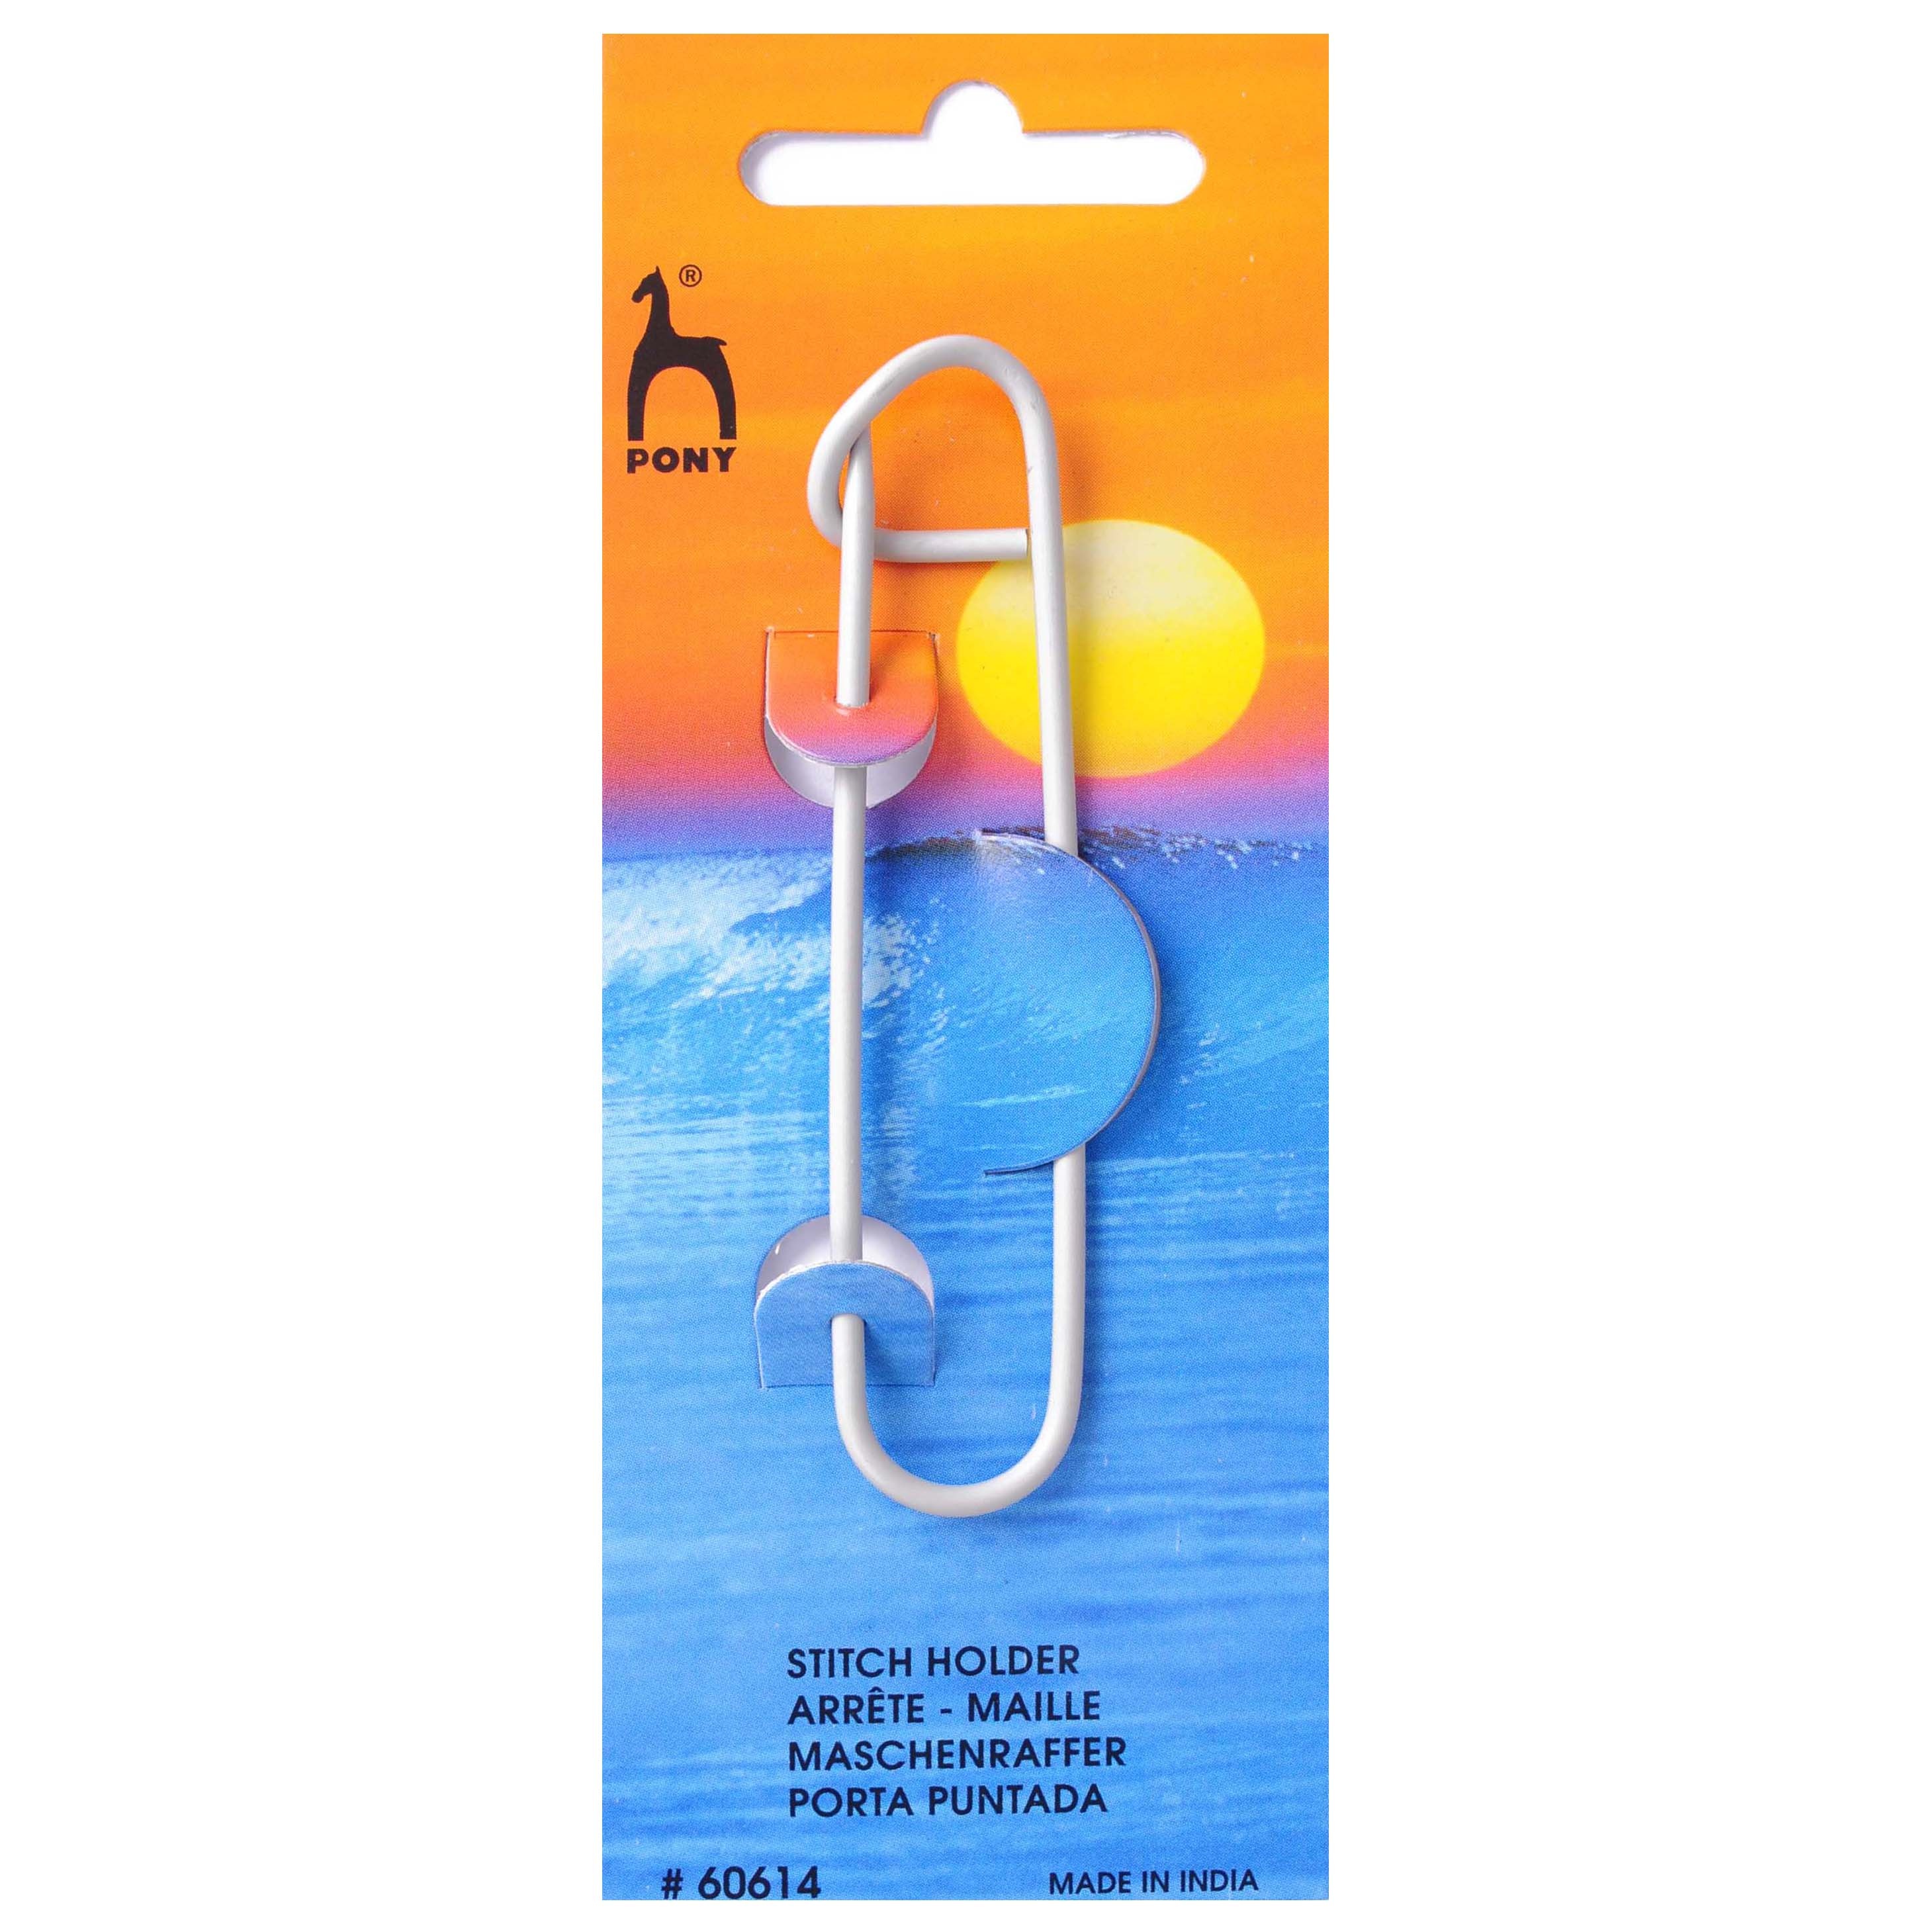
Pony Stitch Holder Small 8cm
Brand: Groves
Essential knitting tool used to separate stitches when knitting collars, cable patterns or when using different yarns. Hold stitches while knitting project is not in use and stop them from sliding off the needles. Pony aluminium stitch holders close like safety pins and the secure locking design makes it easy to hold stitches without snagging your knit.
Category: Arts & Entertainment > Hobbies & Creative Arts > Arts & Crafts > Art & Crafting Tools > Thread & Yarn Tools > Thread & Yarn Guides